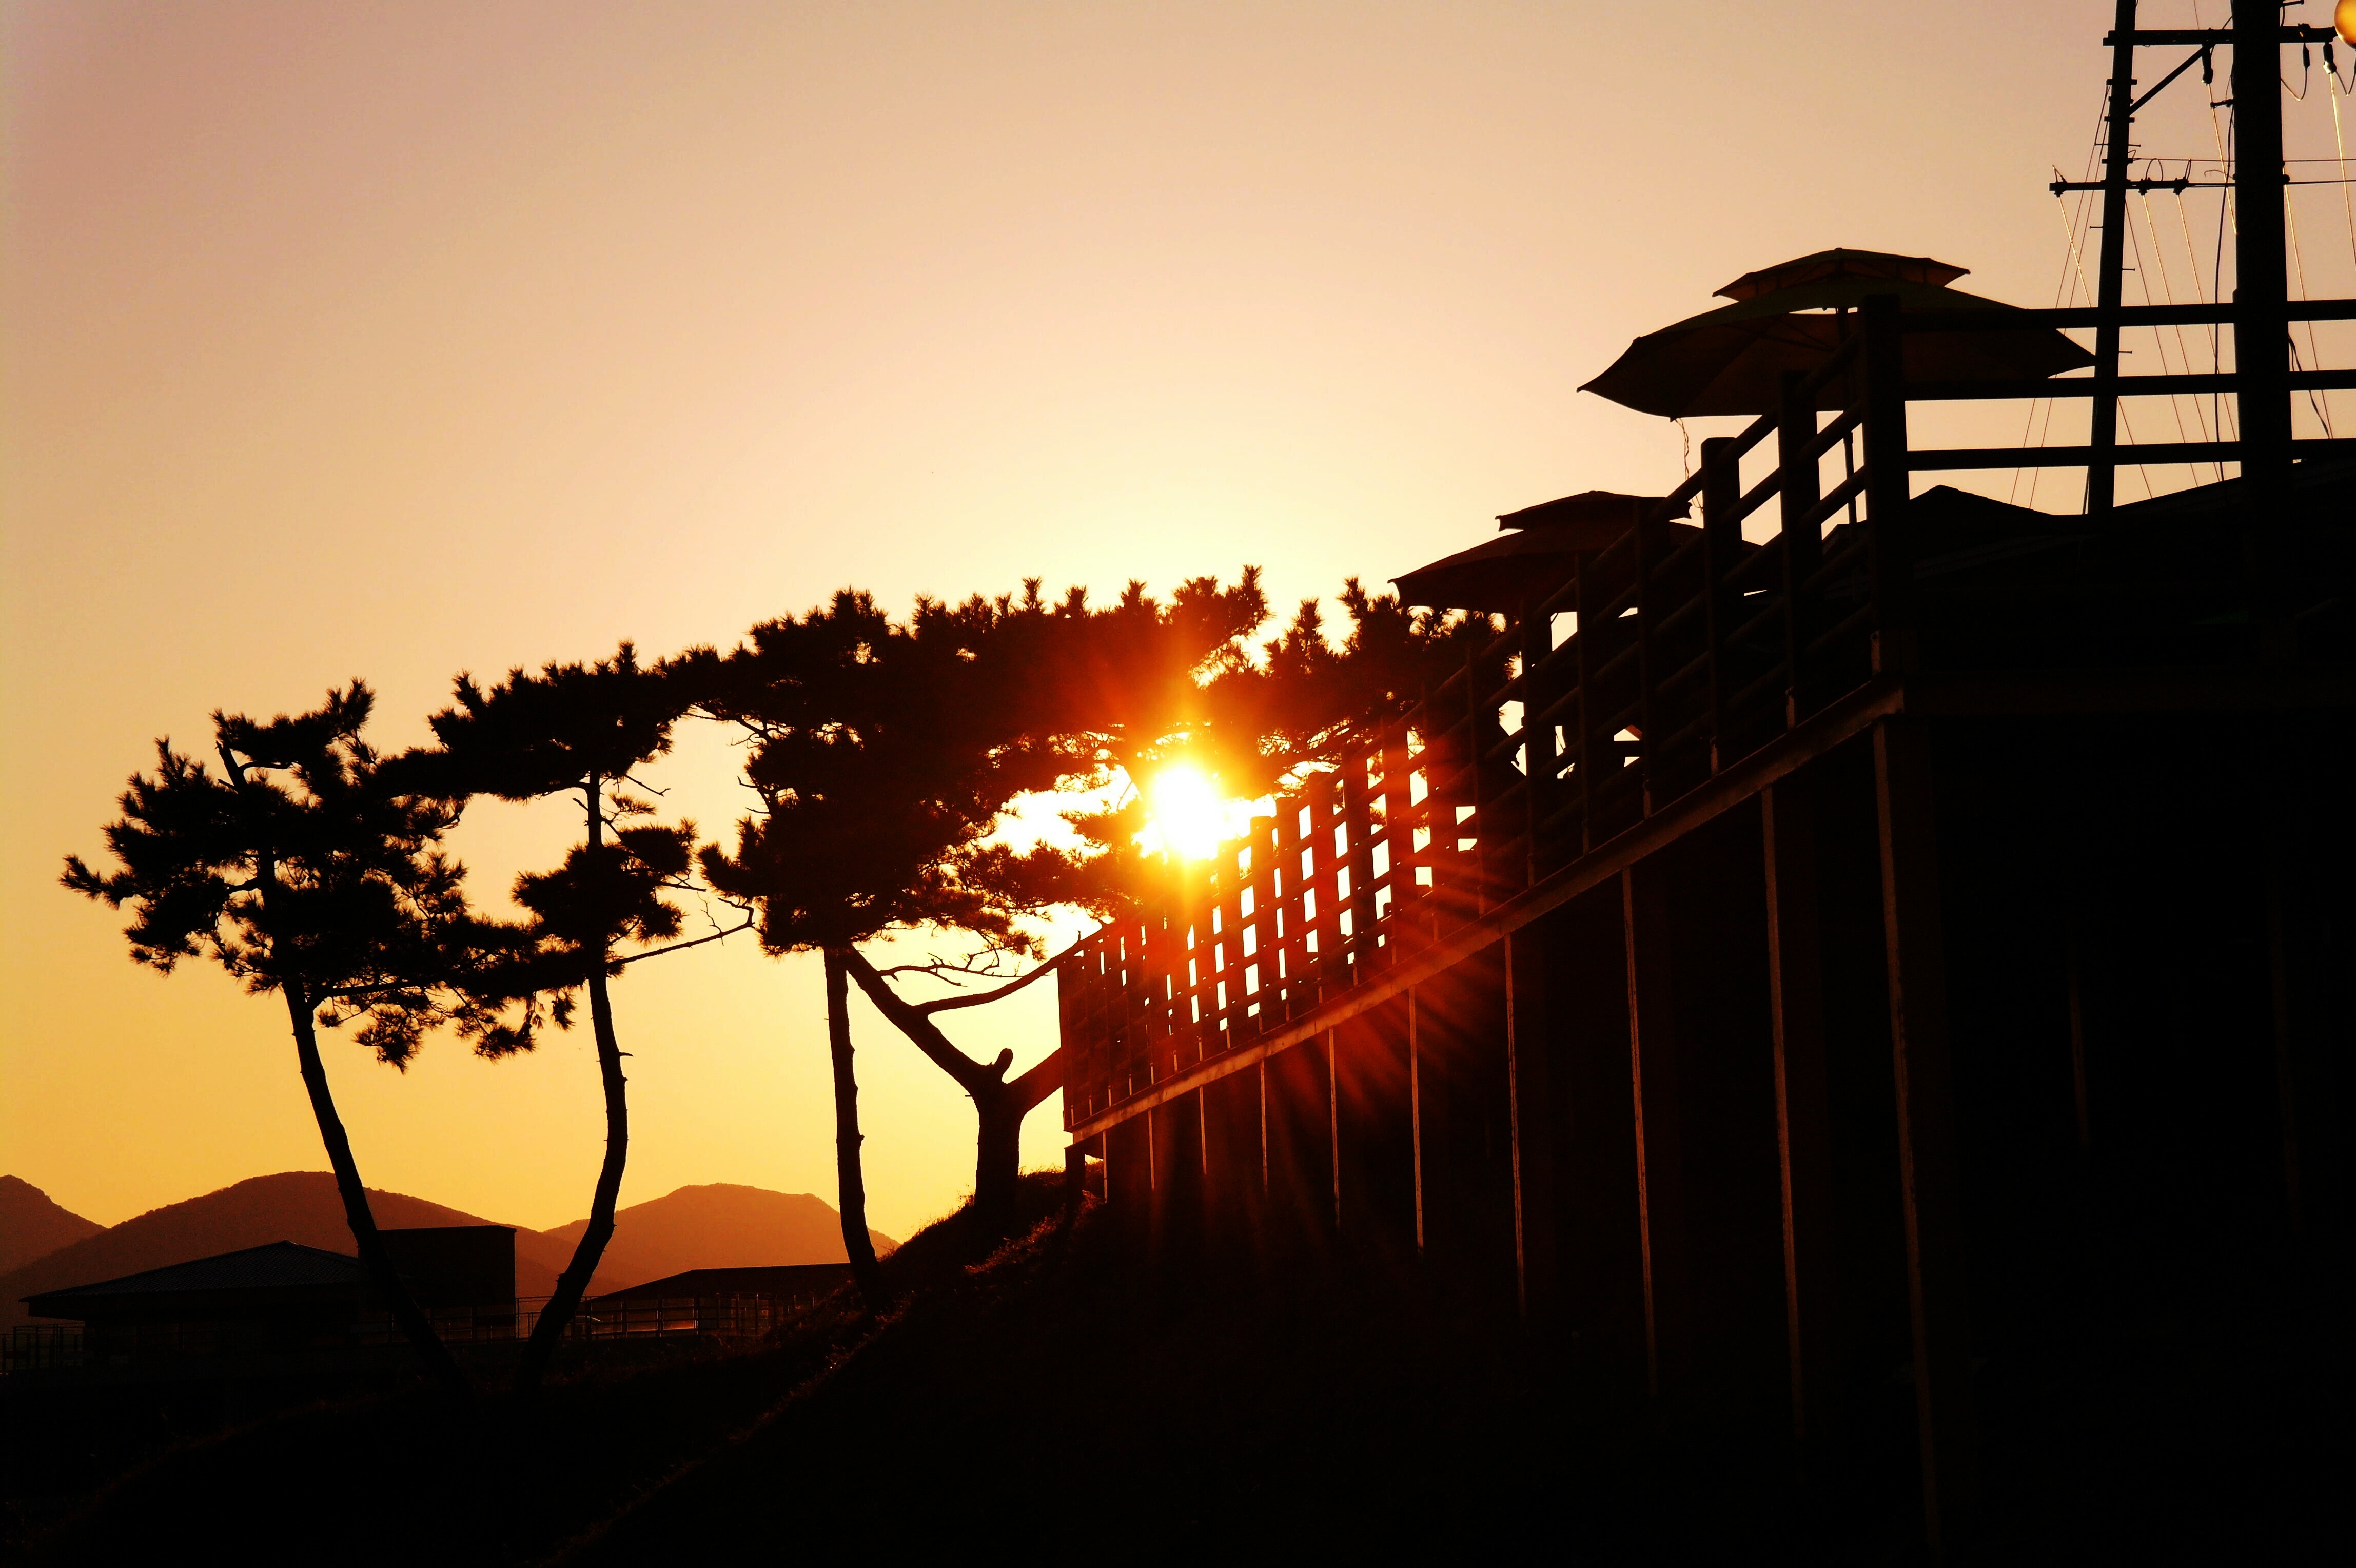
landscape, sea, nature, silhouette, winter, coffee, light, cloud, sky, wood, sunshine, sunrise, sunset, night, sweet, sunlight, morning, dawn, dusk, pine, evening, gift, red, autumn, memory, glow, street light, lighting, solar, world, life, in the evening, wheelchair, hope, day, pain, night view, rural landscape, gil, republic of korea, this star, a bony